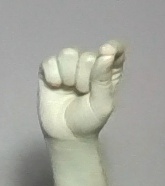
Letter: fa